Jacques Canetti

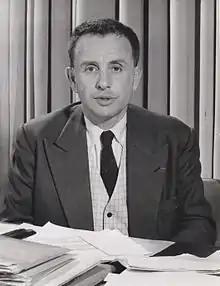
Canetti in 1960

Nessim Jacques Canetti (30 May 1909, Ruse, Bulgaria – 7 June 1997, Suresnes) was a French music executive and a talent agent. Born into a Sephardic Jewish family, his parents were Jacques Elias (Elieser) and Mathilde (Mazal) (née Arditti) Canetti. He was the brother of the Nobel Prize-winning author Elias Canetti (1905–1994) and of Georges Canetti (1911–1971), a researcher and professor at the Pasteur Institute. Canetti studied at the École des Hautes Études Commerciales.